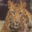
Label: leopard